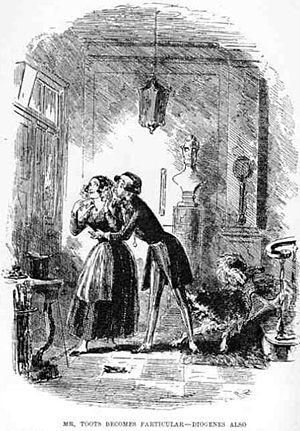
Dombey and Son, Mr Toots se prend soudain d'affection pressante pour Florence (chapitre 22)
Dombey et Fils, publié par Charles Dickens en 1848, est loin d'être le plus peuplé de ses romans. De plus, presque tous les personnages, l'héroïne Florence sans doute exceptée, apparaissent comme des « personnages-humeurs », selon l'expression forgée par Samuel Johnson, c'est-à-dire caractérisés par une exagération, voire une excentricité, bonne ou mauvaise, qui tend à résumer leur personnalité. Même Le Petit Paul, l'enfant mâle enfin né pour perpétuer la puissante firme « Dombey and Son », devient bizarre, est jugé vieillot et démodé, mais adulte avant l'âge, capable de comprendre, avant qu'il ne meure prématurément, le mystère des vagues et au-delà, du cosmos tout entier.
Dombey et Fils est un roman de Charles Dickens, publié à Londres en dix-neuf feuilletons d'octobre 1846 à avril 1848 par The Graphic Magazine, puis en un volume chez Bradbury and Evans en 1848. Le roman a d'abord paru sous son titre complet, Dealings with the Firm of Dombey and Son: Wholesale, Retail and for Exportation, puis abrégé en Dombey and Son. Il a été illustré, selon des indications très précises de Dickens, par le dessinateur Hablot Knight Browne.